Robert Incledon

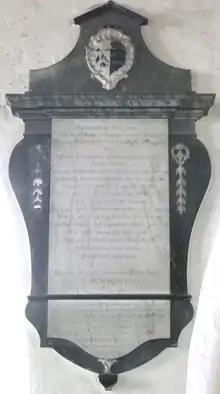
Mural monument to Robert Incledon in Pilton Church

He died and was buried on 9 December 1758 in Pilton Church. He is commemorated twice in Pilton Church: by his own monument and by the depiction of the arms of Incledon impaling Lethbridge, he is commemorated on the "big and sumptuous" mural monument surviving in Pilton Church to his father-in-law Christopher Lethbridge (d.1713) of Westaway House, Pilton.